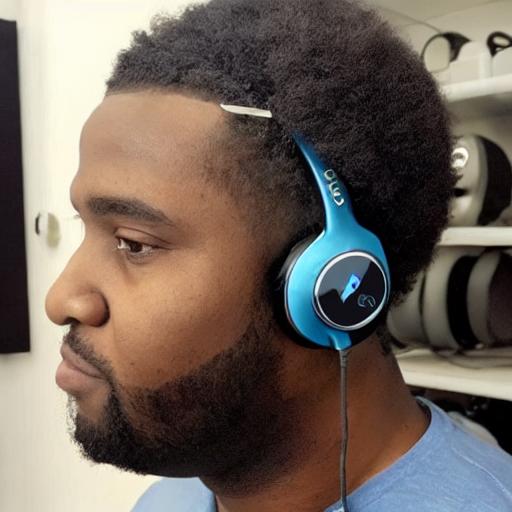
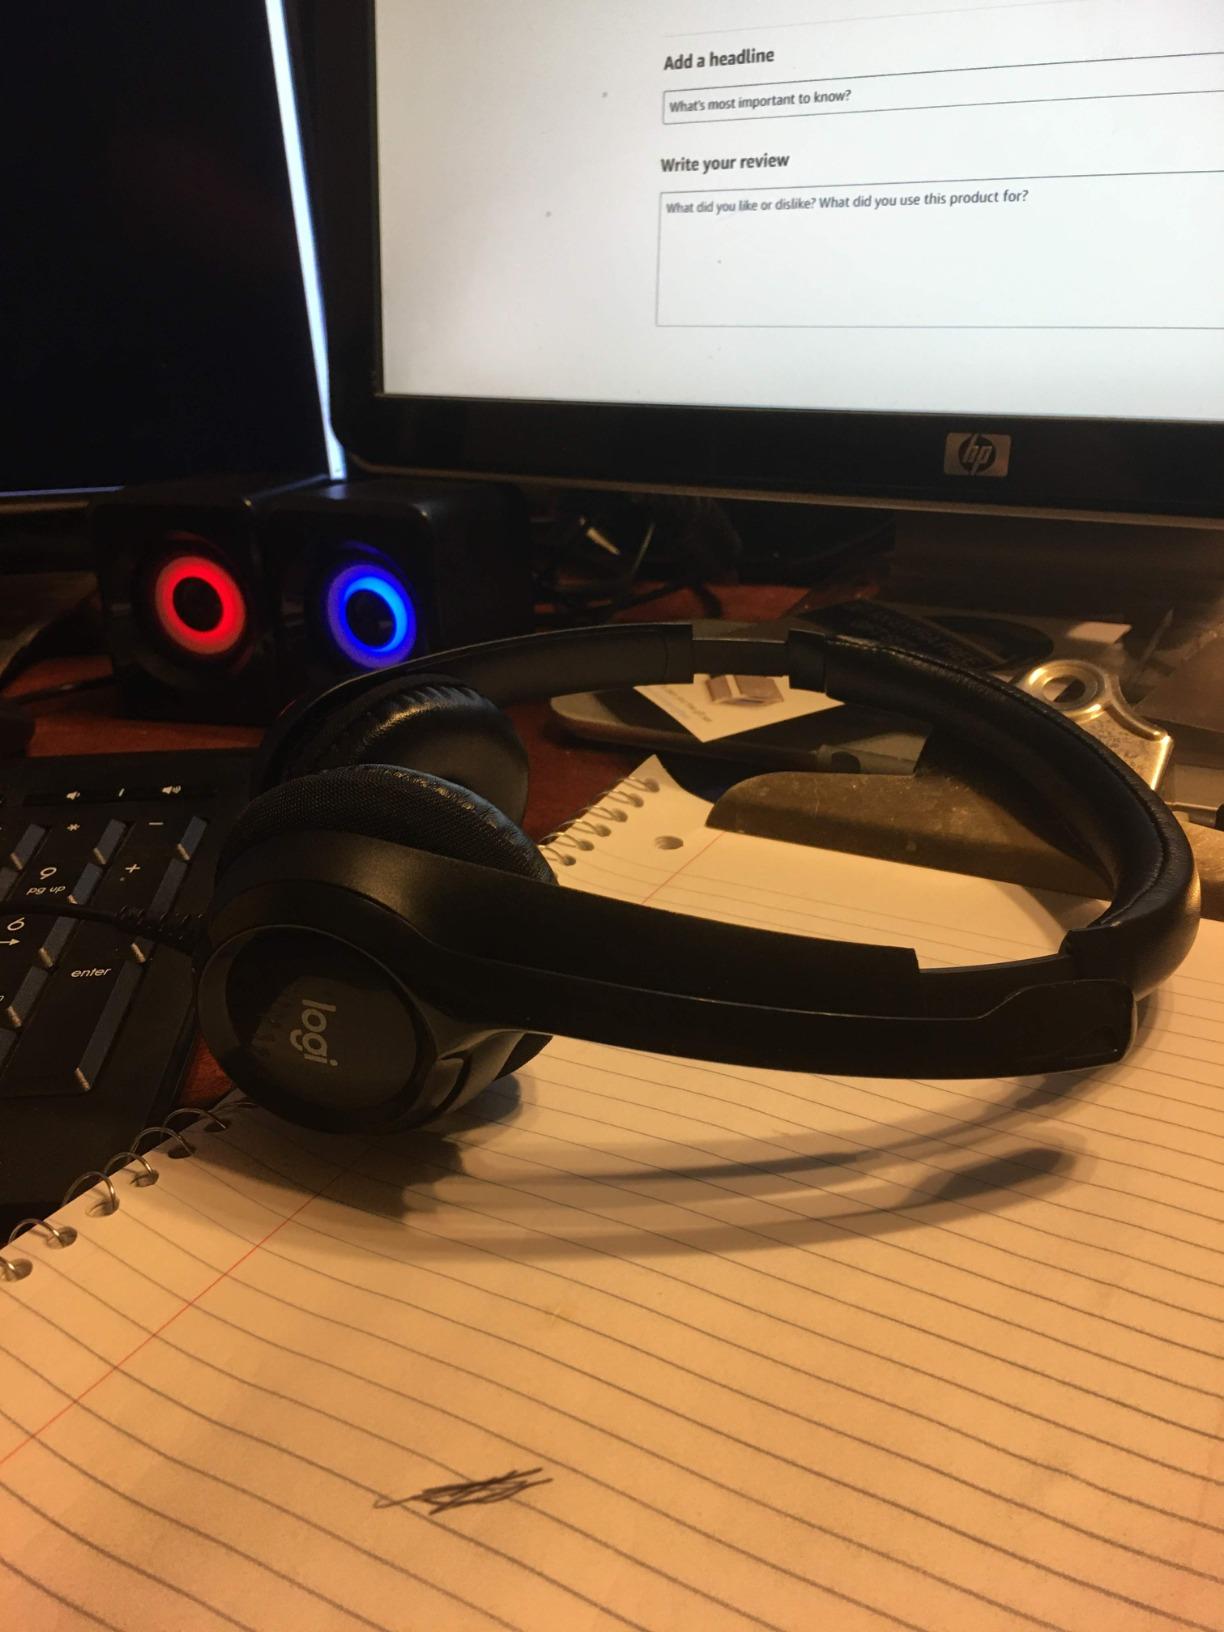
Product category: headphones
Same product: no